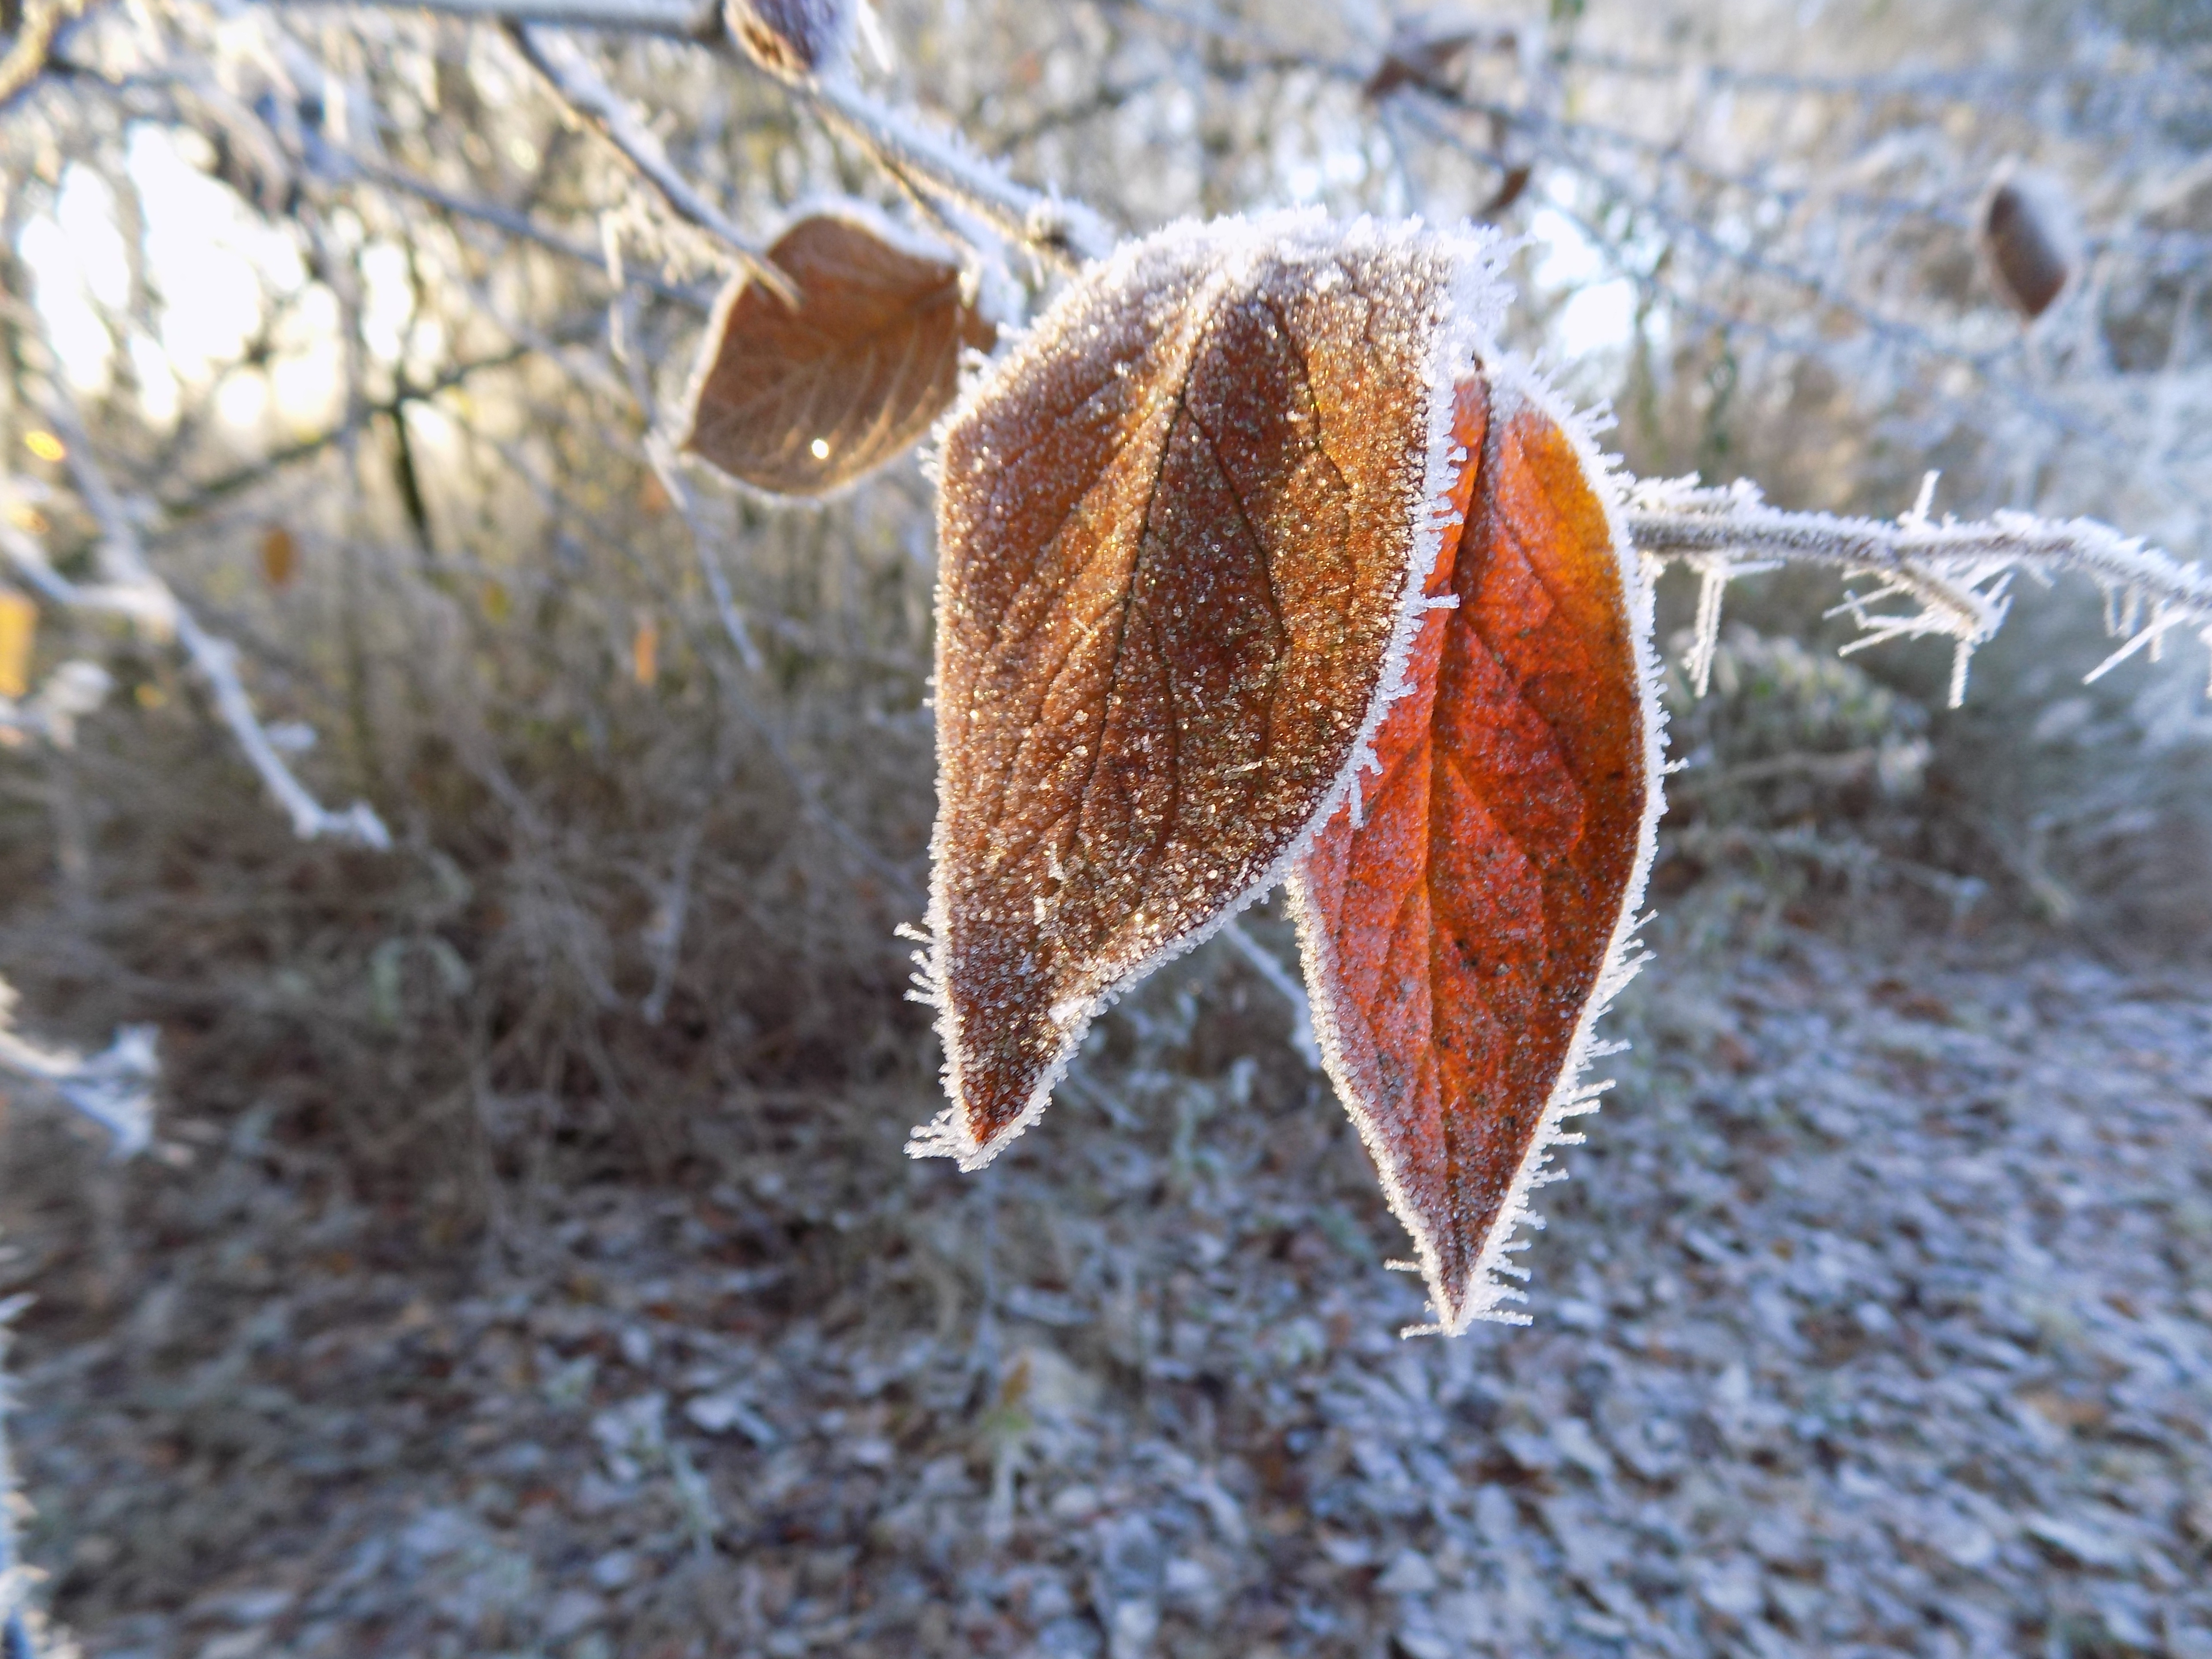
tree, nature, branch, snow, cold, winter, plant, leaf, flower, frost, wildlife, autumn, frozen, flora, season, fauna, close up, macro photography